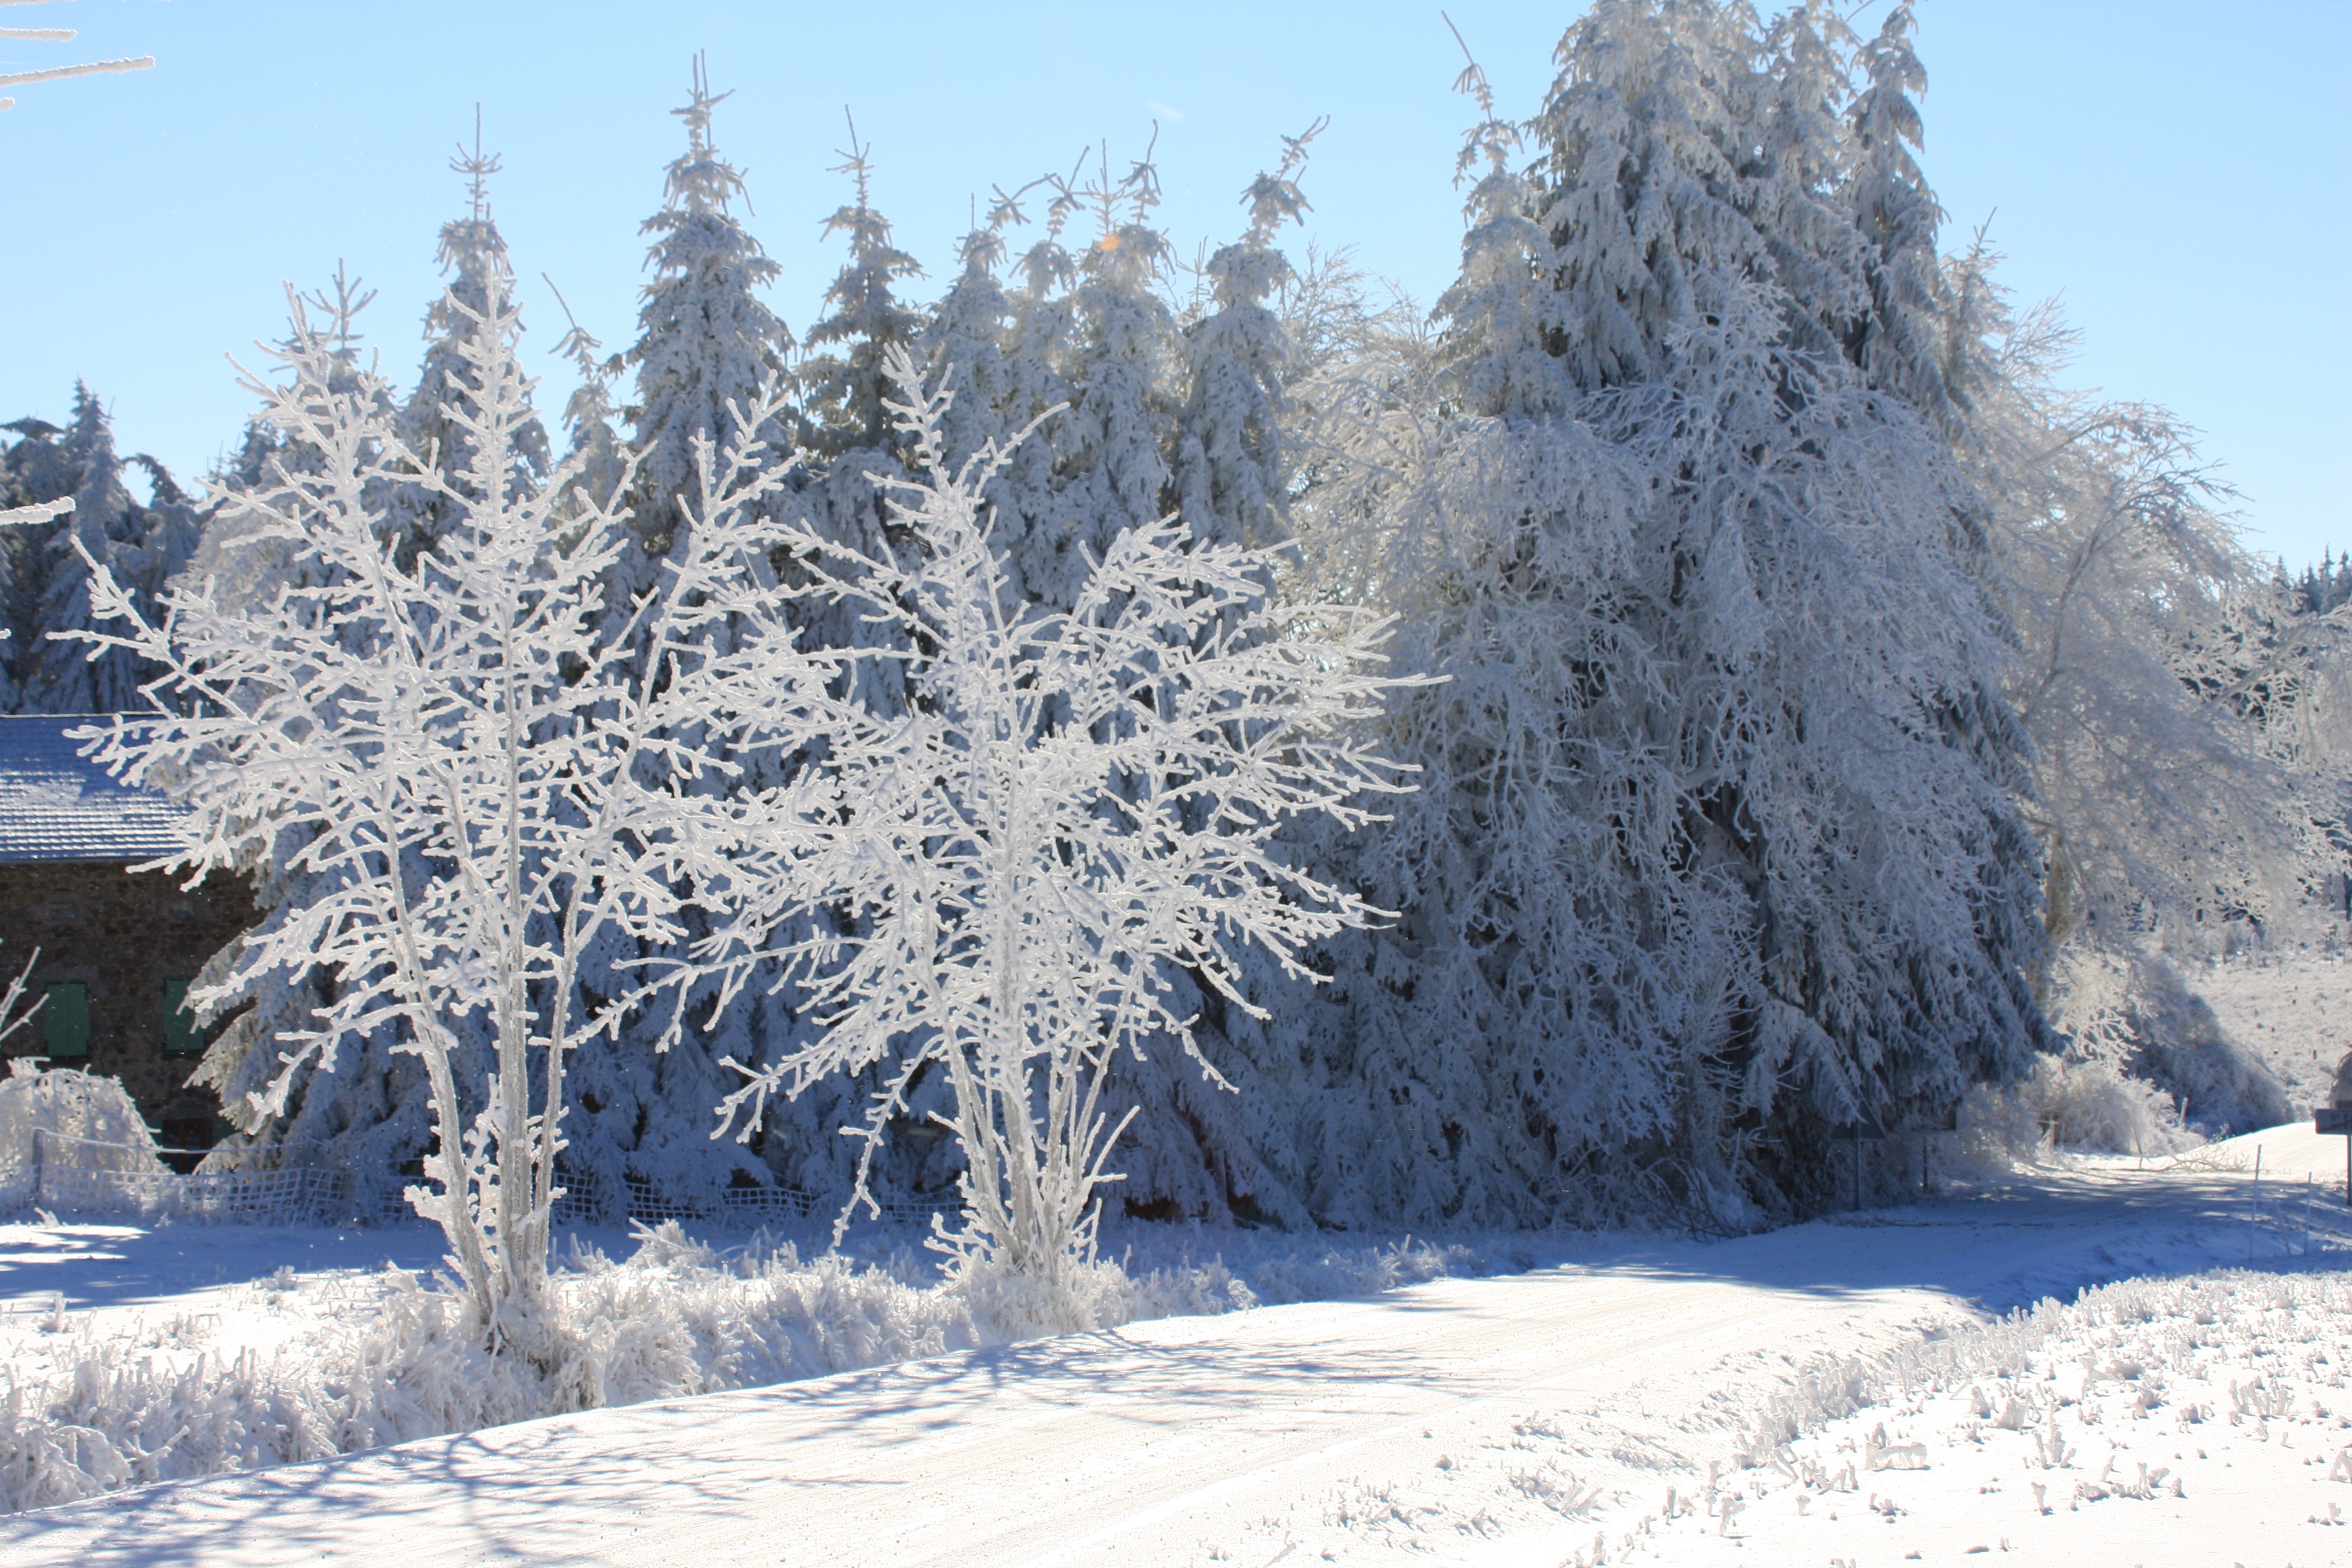
landscape, tree, nature, outdoor, wilderness, mountain, snow, winter, frost, land, mountain range, france, wild, environment, scenic, natural, scenery, weather, fir, season, auvergne, spruce, piste, freezing, snow scene, woody plant, geological phenomenon